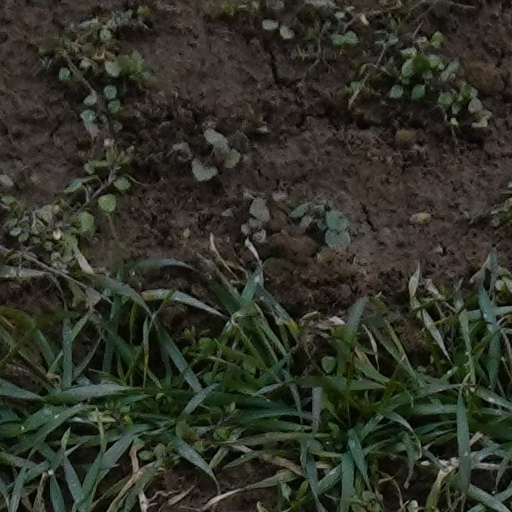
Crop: wheat